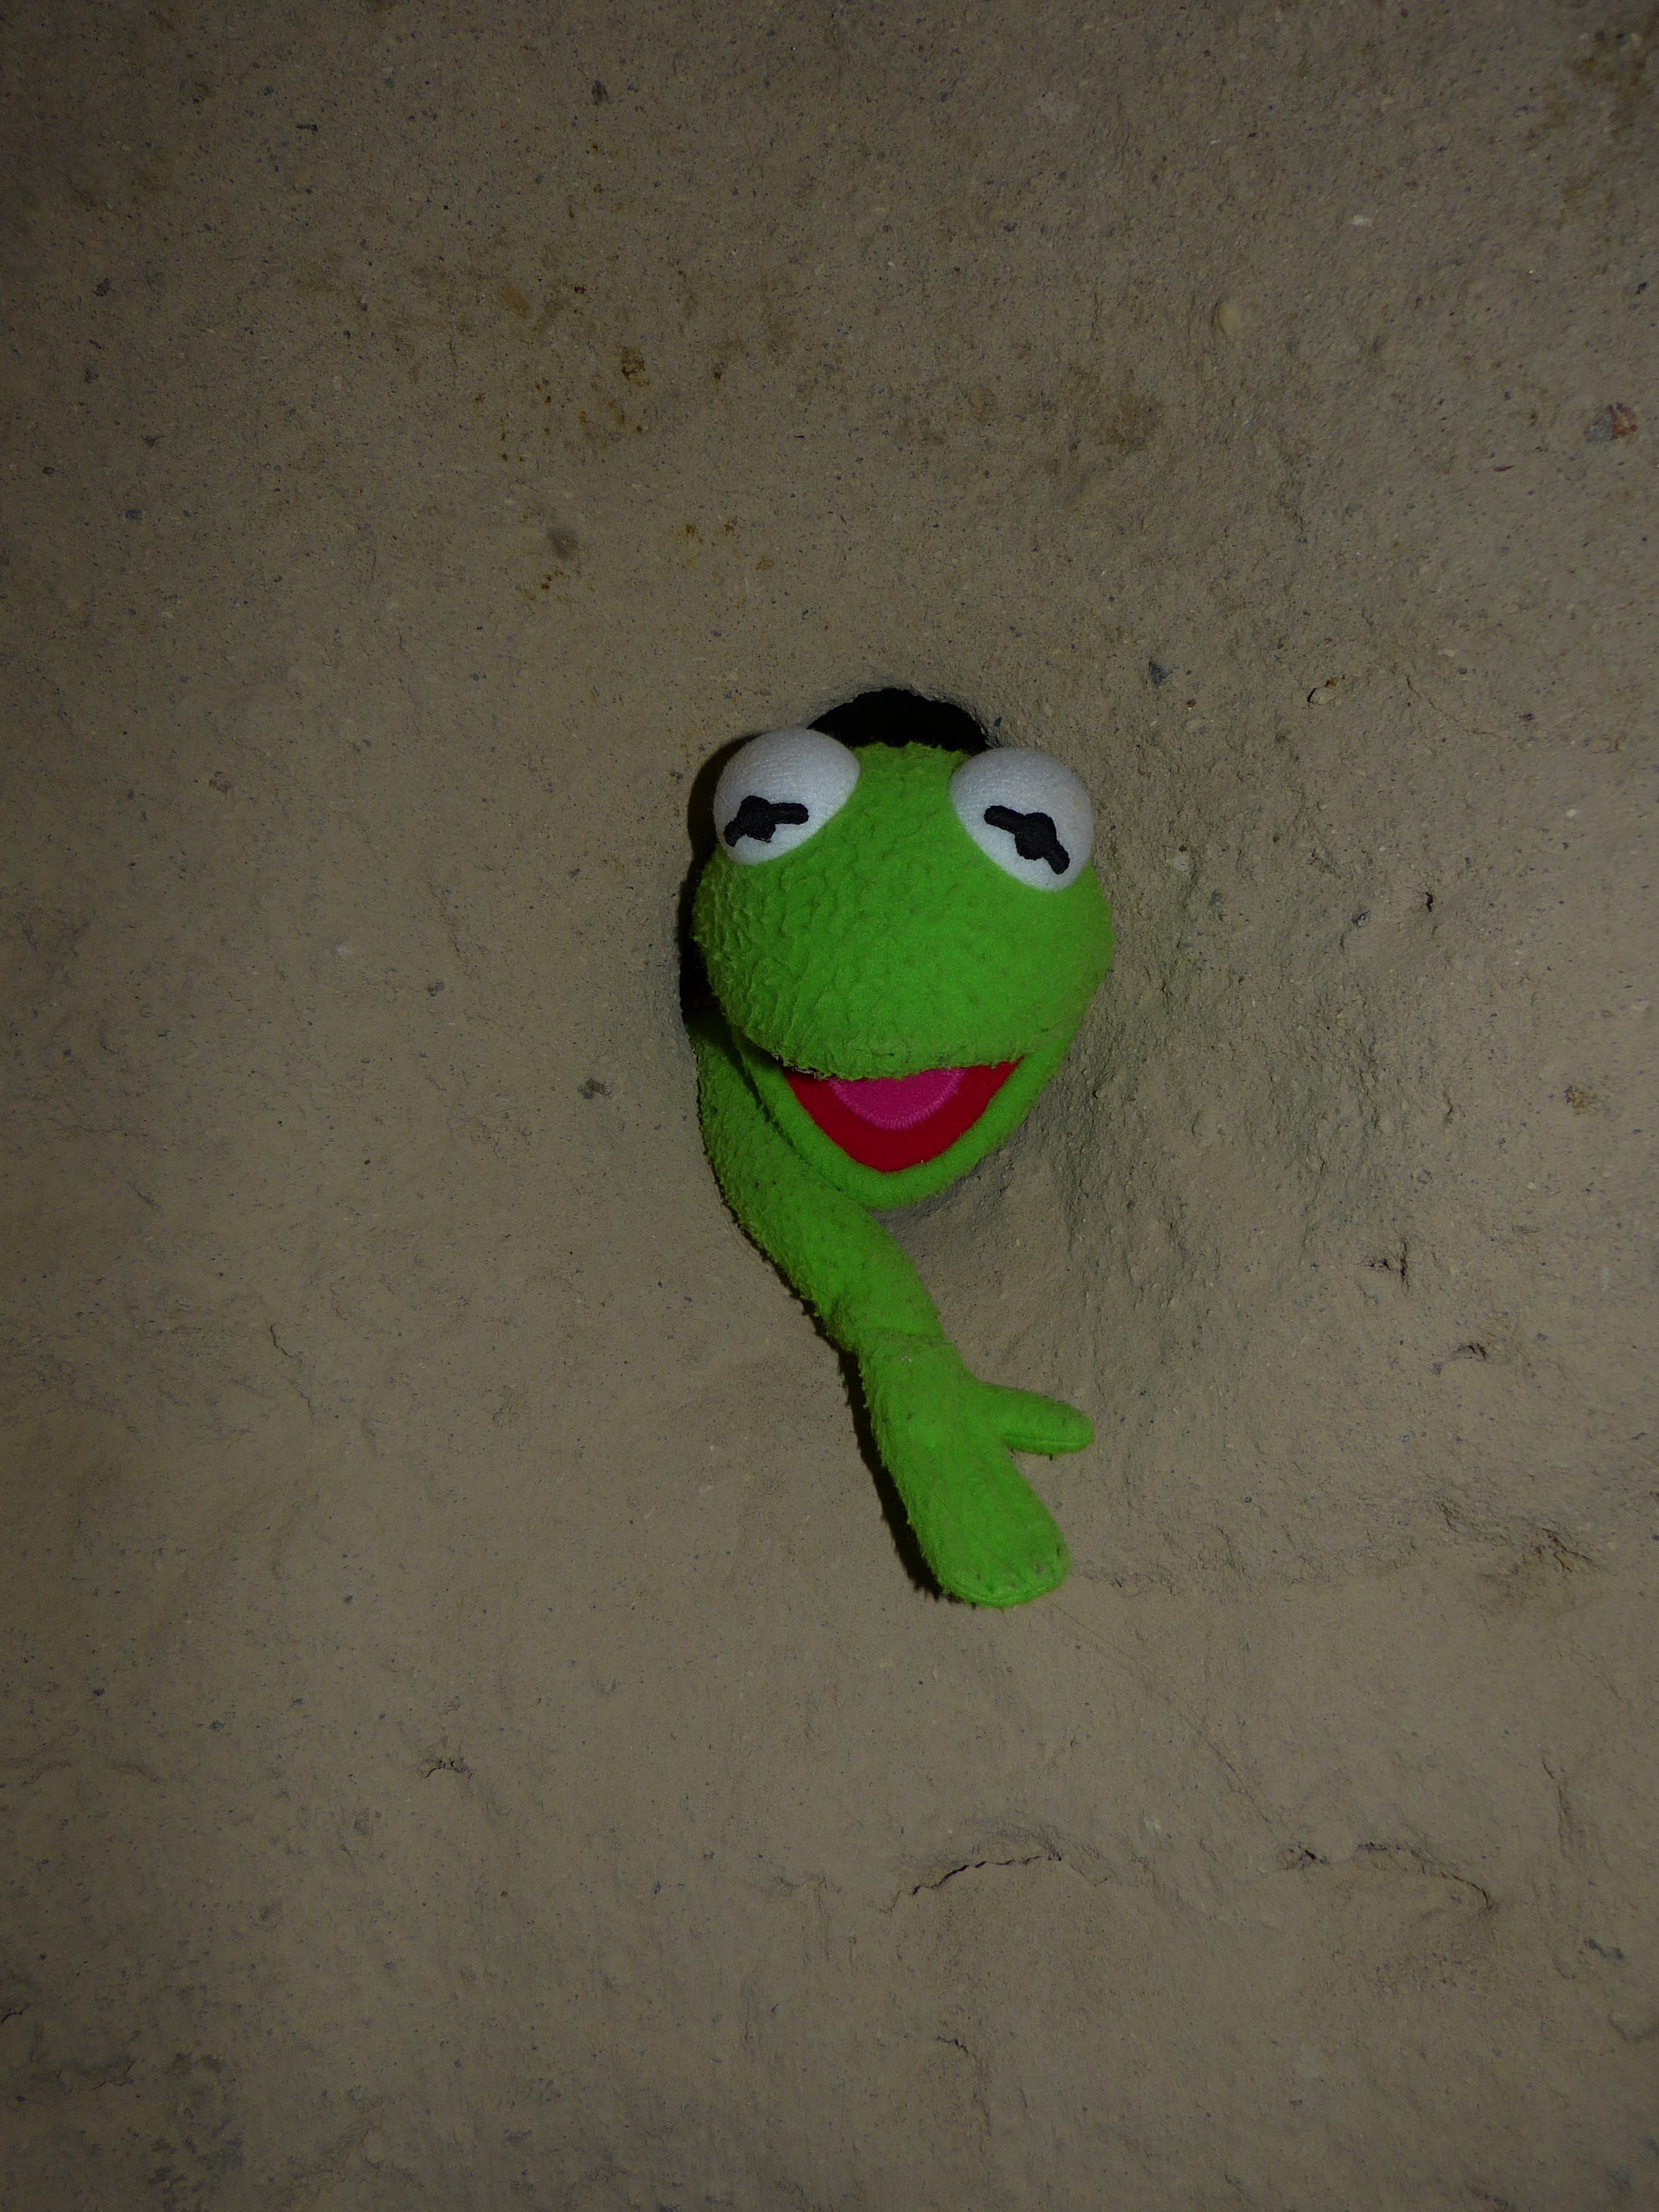
cold, hole, number, wall, stone, green, red, color, frog, toy, art, drawing, caught, organ, kermit, shape, eng